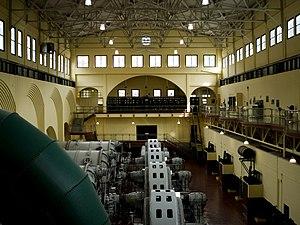
L'intérieur de la première centrale de Stave Falls de BC Hydro. La centrale de 91 MW a été mise en service en 1911, en Colombie-Britannique (Canada). La centrale originale, transformée en musée après son remplacement par une nouvelle centrale en 2000[1].
Voici la liste des lieux historiques nationaux du Canada situé en Colombie-Britannique. En mars 2011, on compte 93 lieux historiques nationaux en Colombie-Britannique, dont 13 sont administrés par Parcs Canada. De ce nombre, il faut rajouté aussi un site qui a perdu sa désignation.
Le secteur de l'électricité au Canada a joué un rôle significatif dans la vie économique et politique du pays depuis la fin du XIXᵉ siècle. Le secteur est organisé sur une base provinciale et territoriale. Dans la majorité des provinces, de grandes entreprises publiques intégrées jouent un rôle déterminant dans la production, le transport et la distribution de l'électricité. L'Ontario et l'Alberta ont créé des marchés de l'électricité au cours de la dernière décennie, afin de stimuler les investissements et la compétition dans ce secteur de l'économie.